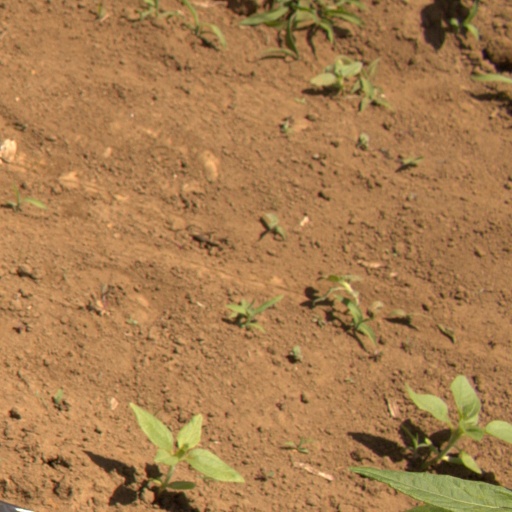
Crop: Jerusalem artichoke